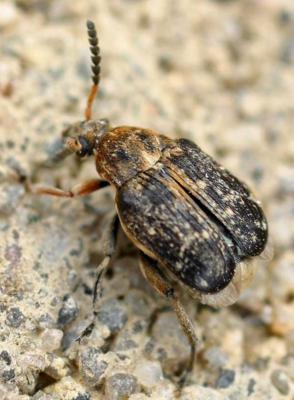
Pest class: pea_weevil